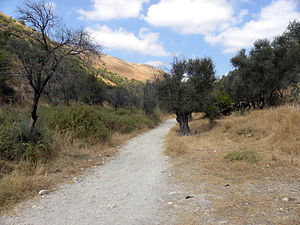
Galilæa
Galilæa er et område i det nordlige Israel mellem Libanon, Karmel og Tiberias-søen med den frugtbare Jizreel-slette. Navnet kommer sandsynligvis fra det hebraiske ord galil. Den jødiske historiker Josefus delte landet ind i Øvre Galilæa i nord og vest, med de høje bjerge, nogle mere end tusinde meter høje, mens Nedre Galilæa er området rundt Genesaret sø, ca 180 meter under havets overflade, hvor der findes områder med frugtbar jord.